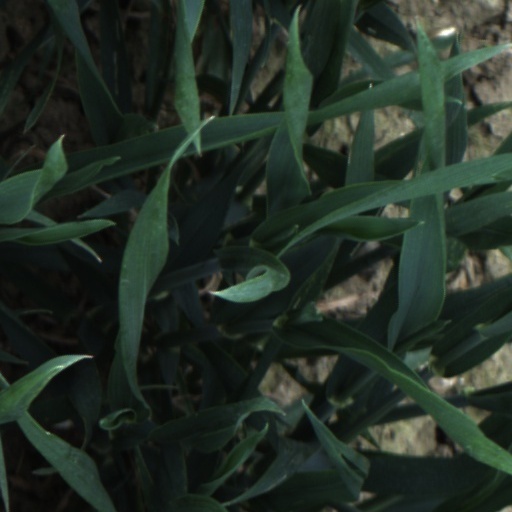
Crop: wheat